Men's League for Women's Suffrage (United Kingdom)

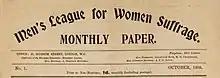
Masthead of the paper of the Men's League for Women's Suffrage Monthly Paper

The Men's League for Women's Suffrage was a society formed in 1907 in London and was part of the women's suffrage movement in the United Kingdom.